Blueface

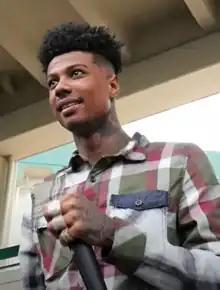
Blueface performing in February 2020

Blueface began rapping in January 2017 under the name Blueface Bleedem, a reference to his ties to the School Yard Crips street gang. Originally moving back to Los Angeles after leaving Fayetteville State University, he was invited to his friend Laudiano's music studio to retrieve a phone charger, and after being challenged to rap over a beat, Blueface began to work to release his first song, "Deadlocs", produced by Laudiano, onto SoundCloud. In June 2018, he released his first full-length project, "Famous Cryp". In September 2018, after the song and EP helped him build a local following in California, he released his second EP, "Two Coccy", onto SoundCloud and Spotify.